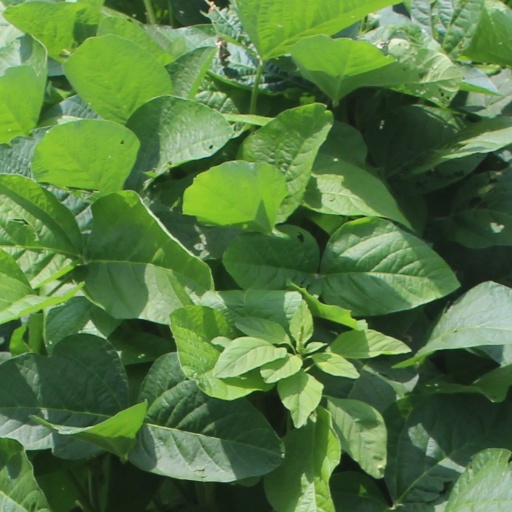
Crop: soybean